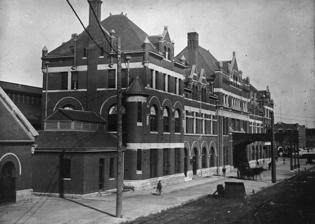
Building: Montgomery Union Station
Country: United States of America
Year built: 1898
Montgomery, AL inter-city rail station Montgomery Union Station, c. 1900 General information Location Montgomery , Alabama USA History Opened 1898 Closed 1979 Former services (at 1989-1995 station ) Preceding station Amtrak Following station Greenville toward Mobile Gulf Breeze Birmingham Terminus Former services (at Union Station) Preceding station Amtrak Following station Dothan toward St. Petersburg or Miami Floridian Birmingham toward Chicago Preceding station Atlantic Coast Line Railroad Following station Terminus Montgomery – Waycross Sprague toward Waycross Preceding station Central of Georgia Railway Following station Terminus Montgomery – Smithville Keyton toward Smithville Preceding station Louisville and Nashville Railroad Following station McGehees toward New Orleans Main Line Jackson's Lake toward Cincinnati Preceding station Seaboard Air Line Railroad Following station Terminus Montgomery – Savannah Merry toward Savannah Preceding station West Point Route Following station Terminus Main Line Madison toward Atlanta Montgomery Union Station and Trainshed U.S. National Register of Historic Places U.S. National Historic Landmark Coordinates 32°22′50″N 86°18′51″W / 32.38056°N 86.31417°W / 32.38056; -86.31417 Built 1897 Architect Benjamin Bosworth Smith Architectural style Romanesque NRHP reference No. 73000368 Significant dates Added to NRHP July 24, 1973 Designated NHL December 8, 1976 Montgomery Union Station and Trainshed is a historic former train station in Montgomery, Alabama . Built in 1898 by the Louisville and Nashville Railroad , rail service to the station ended in 1979 and it has since been adapted for use by the Montgomery Area Visitor Center and commercial tenants. It was added to the National Register of Historic Places in 1973 and became a National Historic Landmark in 1976. History Postcard of Union Station, Alabama Archives- circa 1915 An Amtrak train under the Union Station Train Shed, 1974. Erected of brick and limestone on a high bluff along the Alabama River , the station was built by Louisville and Nashville Railroad (L&N) in 1898. The station also served passenger trains of Atlantic Coast Line , Western Railway of Alabama , Seaboard Air Line , Central of Georgia , and Gulf, Mobile and Ohio Railroad . The station had six tracks under a 600-foot-long (180 m) shed, with a coach yard on the south end of the station as well as a Railway Express Agency facility. The station's design segregated passengers by race and incorporated Romanesque Revival elements. L&N trains using the station included the Azalean, Florida Arrow, Humming Bird , Pan-American and South Wind . Traditionally, the Southern Railway 's Crescent and Piedmont Limited were routed through the station. The number of passenger trains using Union Station declined during the 1950s and 1960s. The last Southern Railway train, the Crescent, left in 1970 when that train was rerouted north through Birmingham. The Pan American ended in 1971 when the L&N yielded passenger operations to Amtrak. When Amtrak came into existence in 1971, it continued passenger service through Montgomery with a single train (the South Wind , later renamed the Floridian ), operating between Chicago and Miami . However, this train was terminated in 1979 and Union Station was closed. After a period of disuse, Union Station was renovated for commercial tenants. The train shed still stands, although tracks under it have been replaced by asphalt parking. It was declared a National Historic Landmark in 1976, for its importance in the state's railroad transportation history, and for the train shed, a rare surviving example of a 19th-century gable-roofed shed (most of which were later replaced by balloon sheds). Amtrak returned to Montgomery in 1989 with an extension of the Crescent called the Gulf Breeze from Birmingham to Mobile , but Union Station was not used. Instead, Amtrak contracted with a travel agent who occupied a former grain silo nearby. This Amtrak service was terminated in 1995, and Montgomery has had no passenger rail service since. Among other tenants, Union Station hosted the Montgomery Area Visitor Center, until it moved to its current location at 1 Court Square. Gallery Looking West, Louisville and Nashville Railroad, Union Station Train Shed Union Station Train Shed, 1974 Union Station Train Shed, 1974 Union Station Train Shed, 1987 Union Station in 2008 The interior of the train shed in 2008. Aerial view of the station (2010) See also National Register of Historic Places portal Trains portal United States portal List of National Historic Landmarks in Alabama References